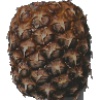
Label: Pineapple 1